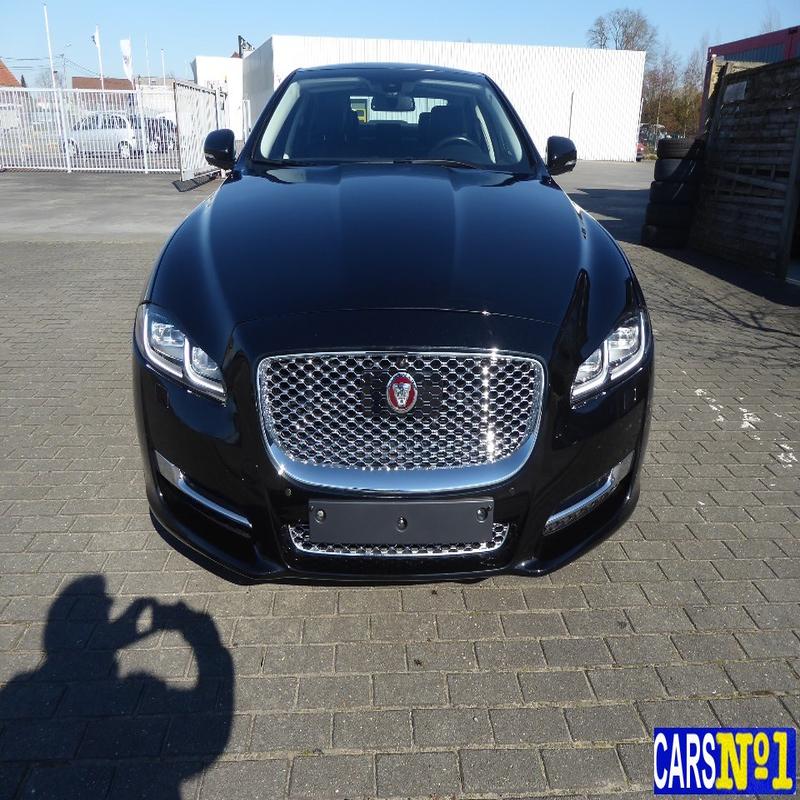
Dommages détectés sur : plaque d'immatriculation avant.
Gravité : mineur